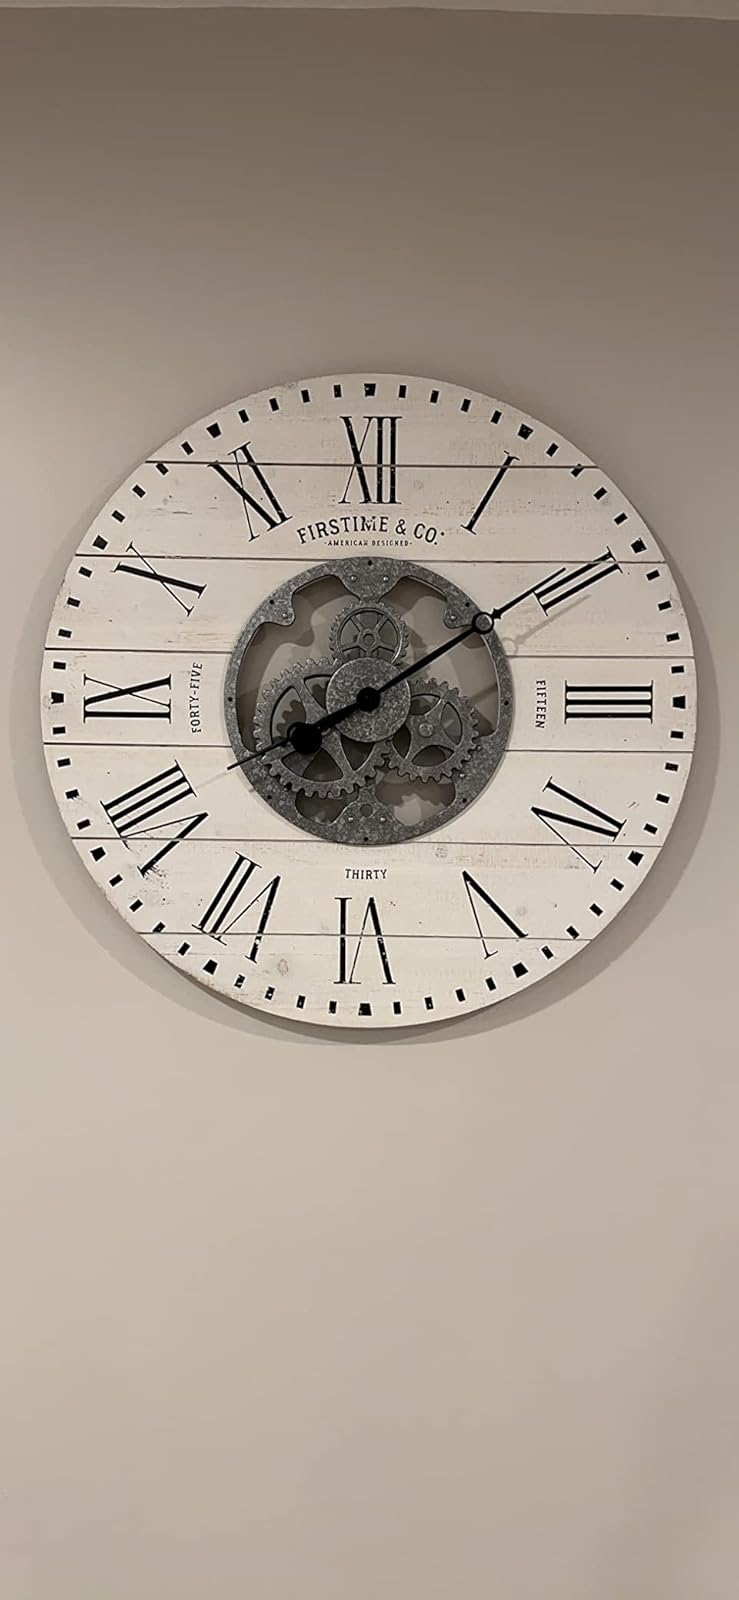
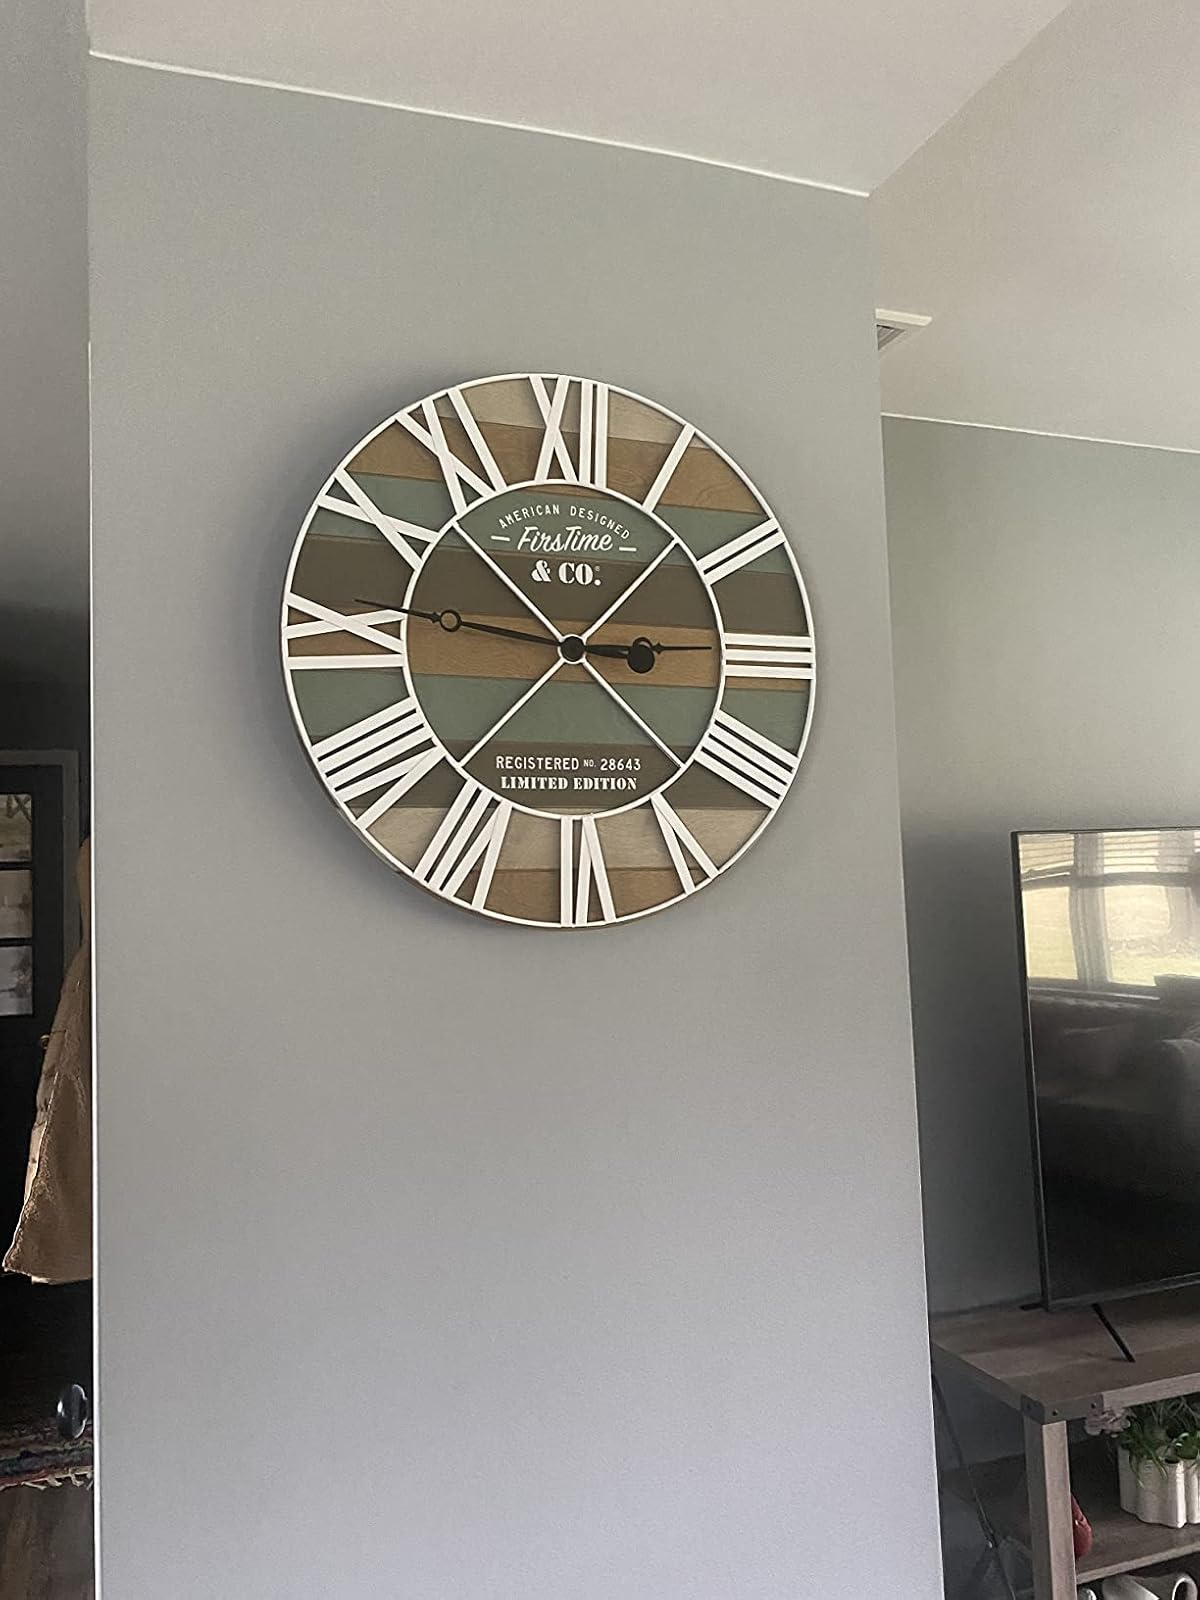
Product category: clock
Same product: no